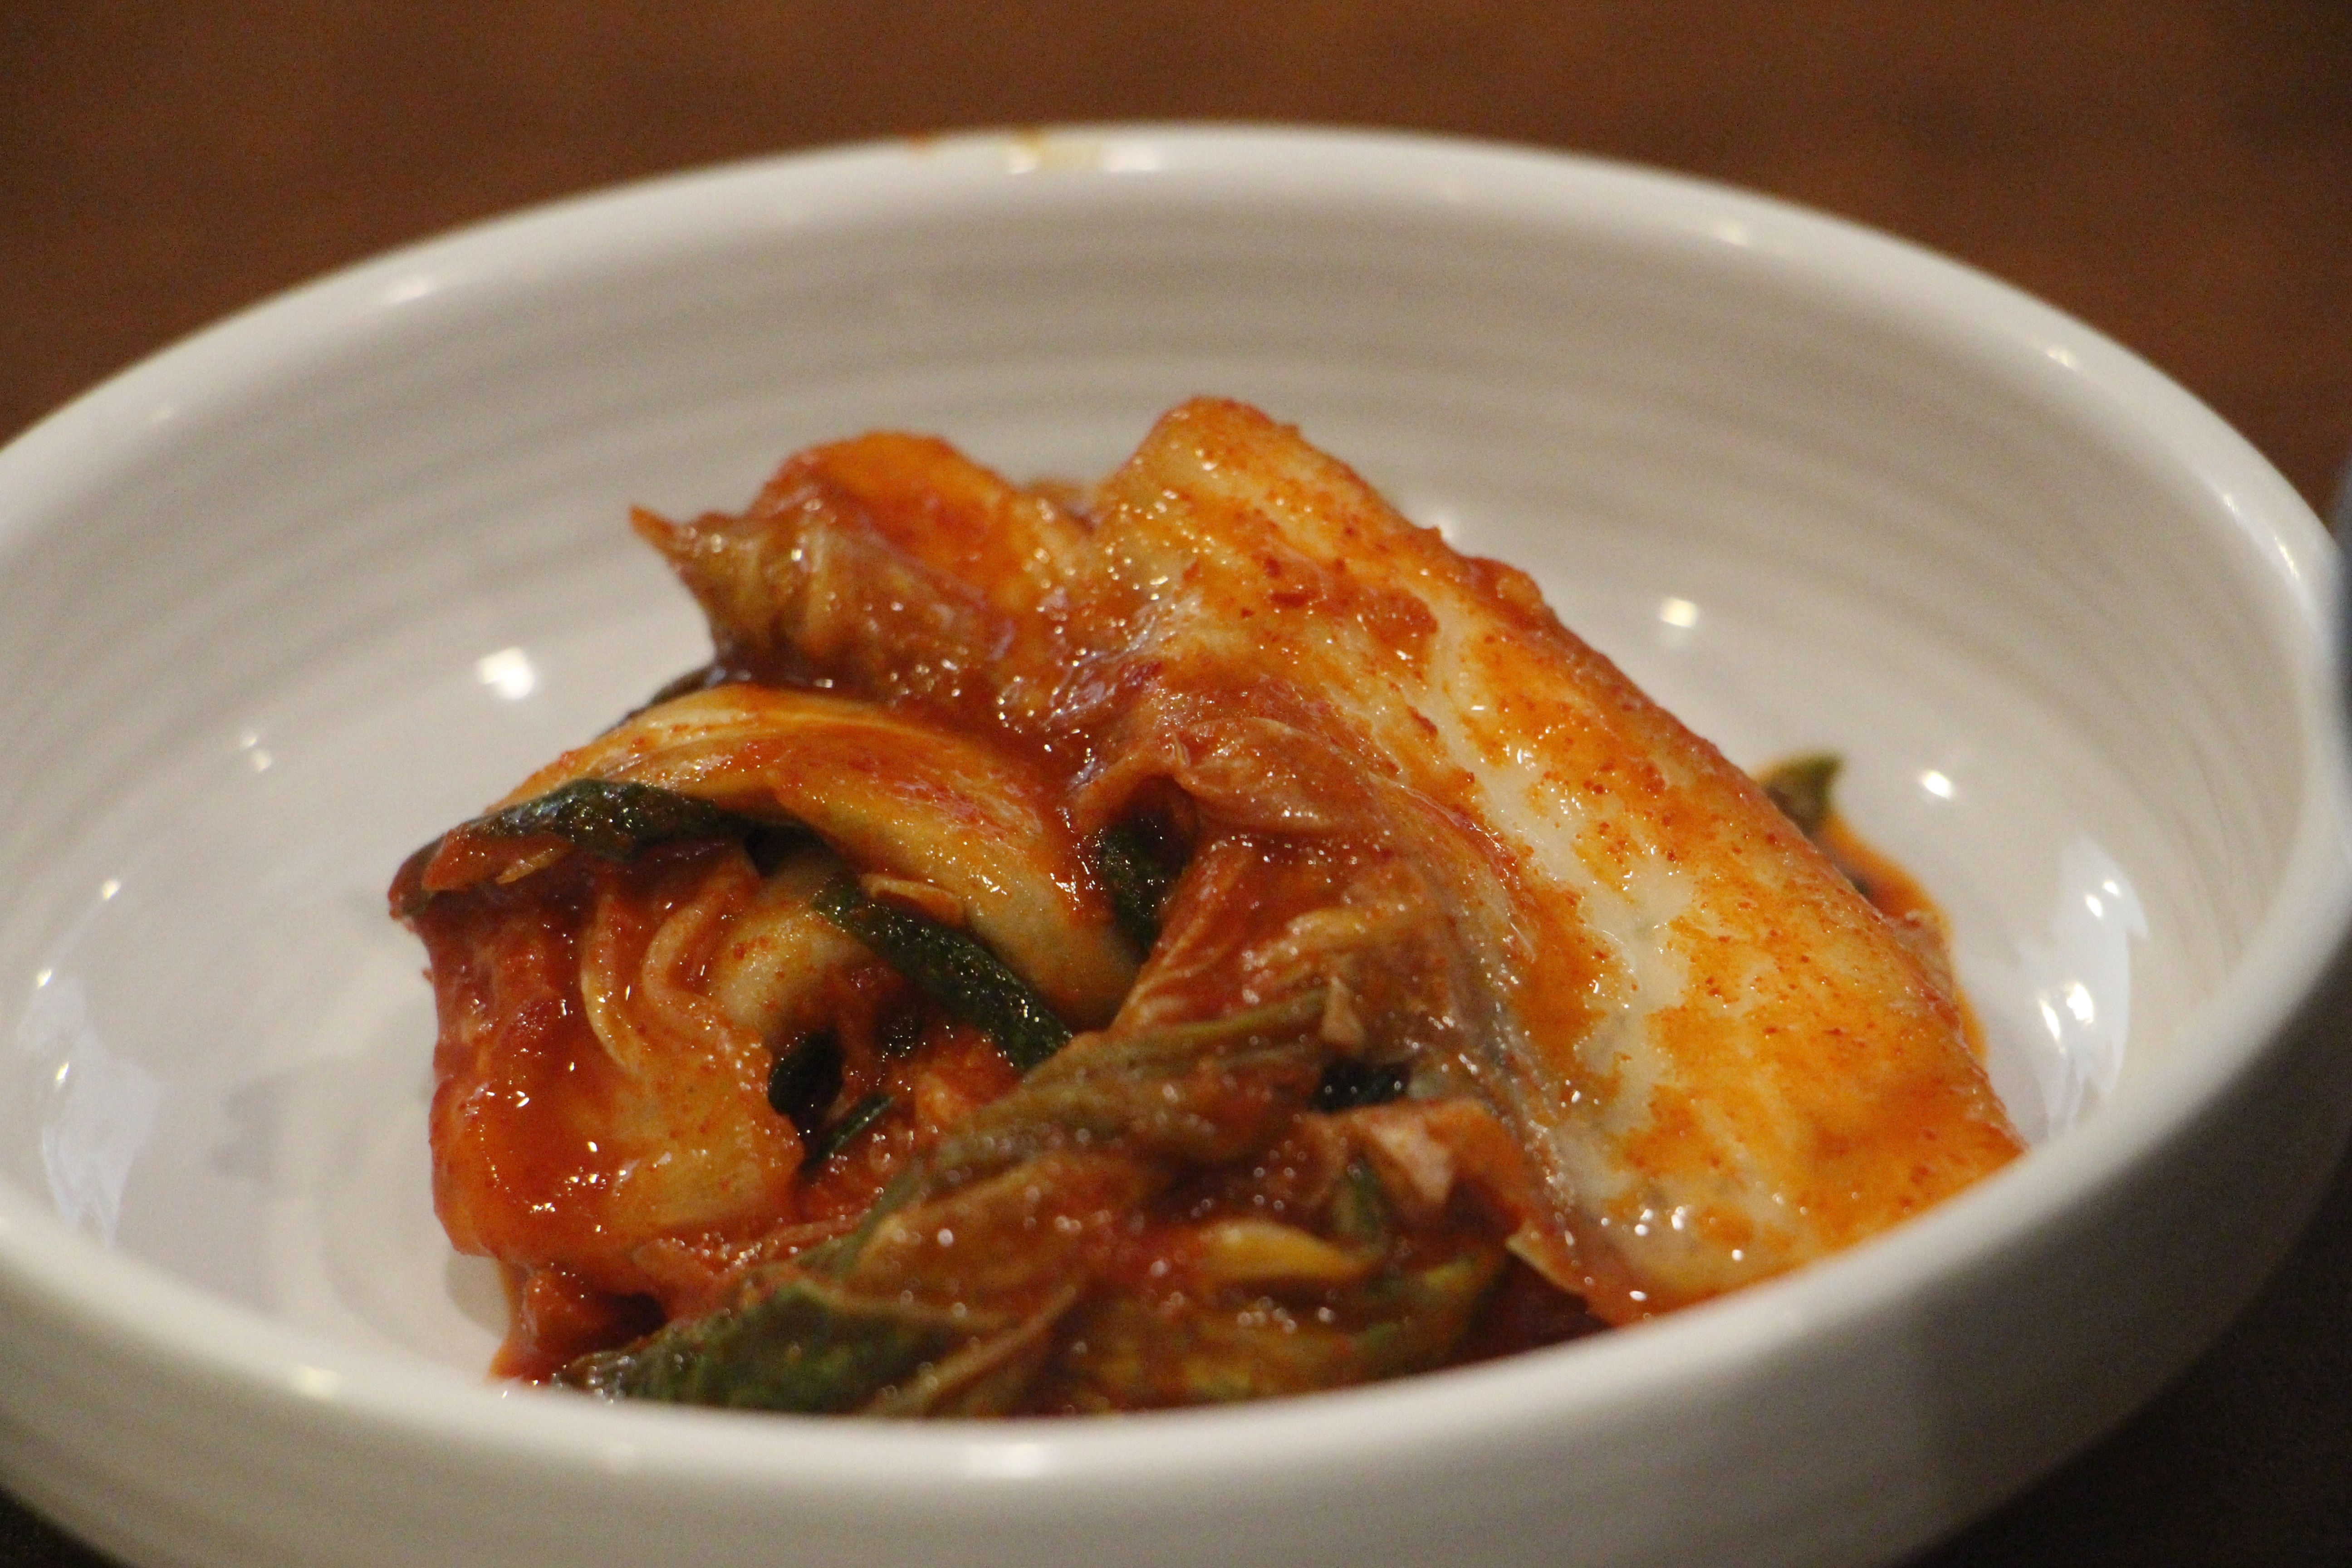
dish, food, produce, fish, meat, cuisine, asian food, kimchi, curry, korean food, side dish, chinese food, southeast asian food, asam pedas, pickled foods, tteokbokki